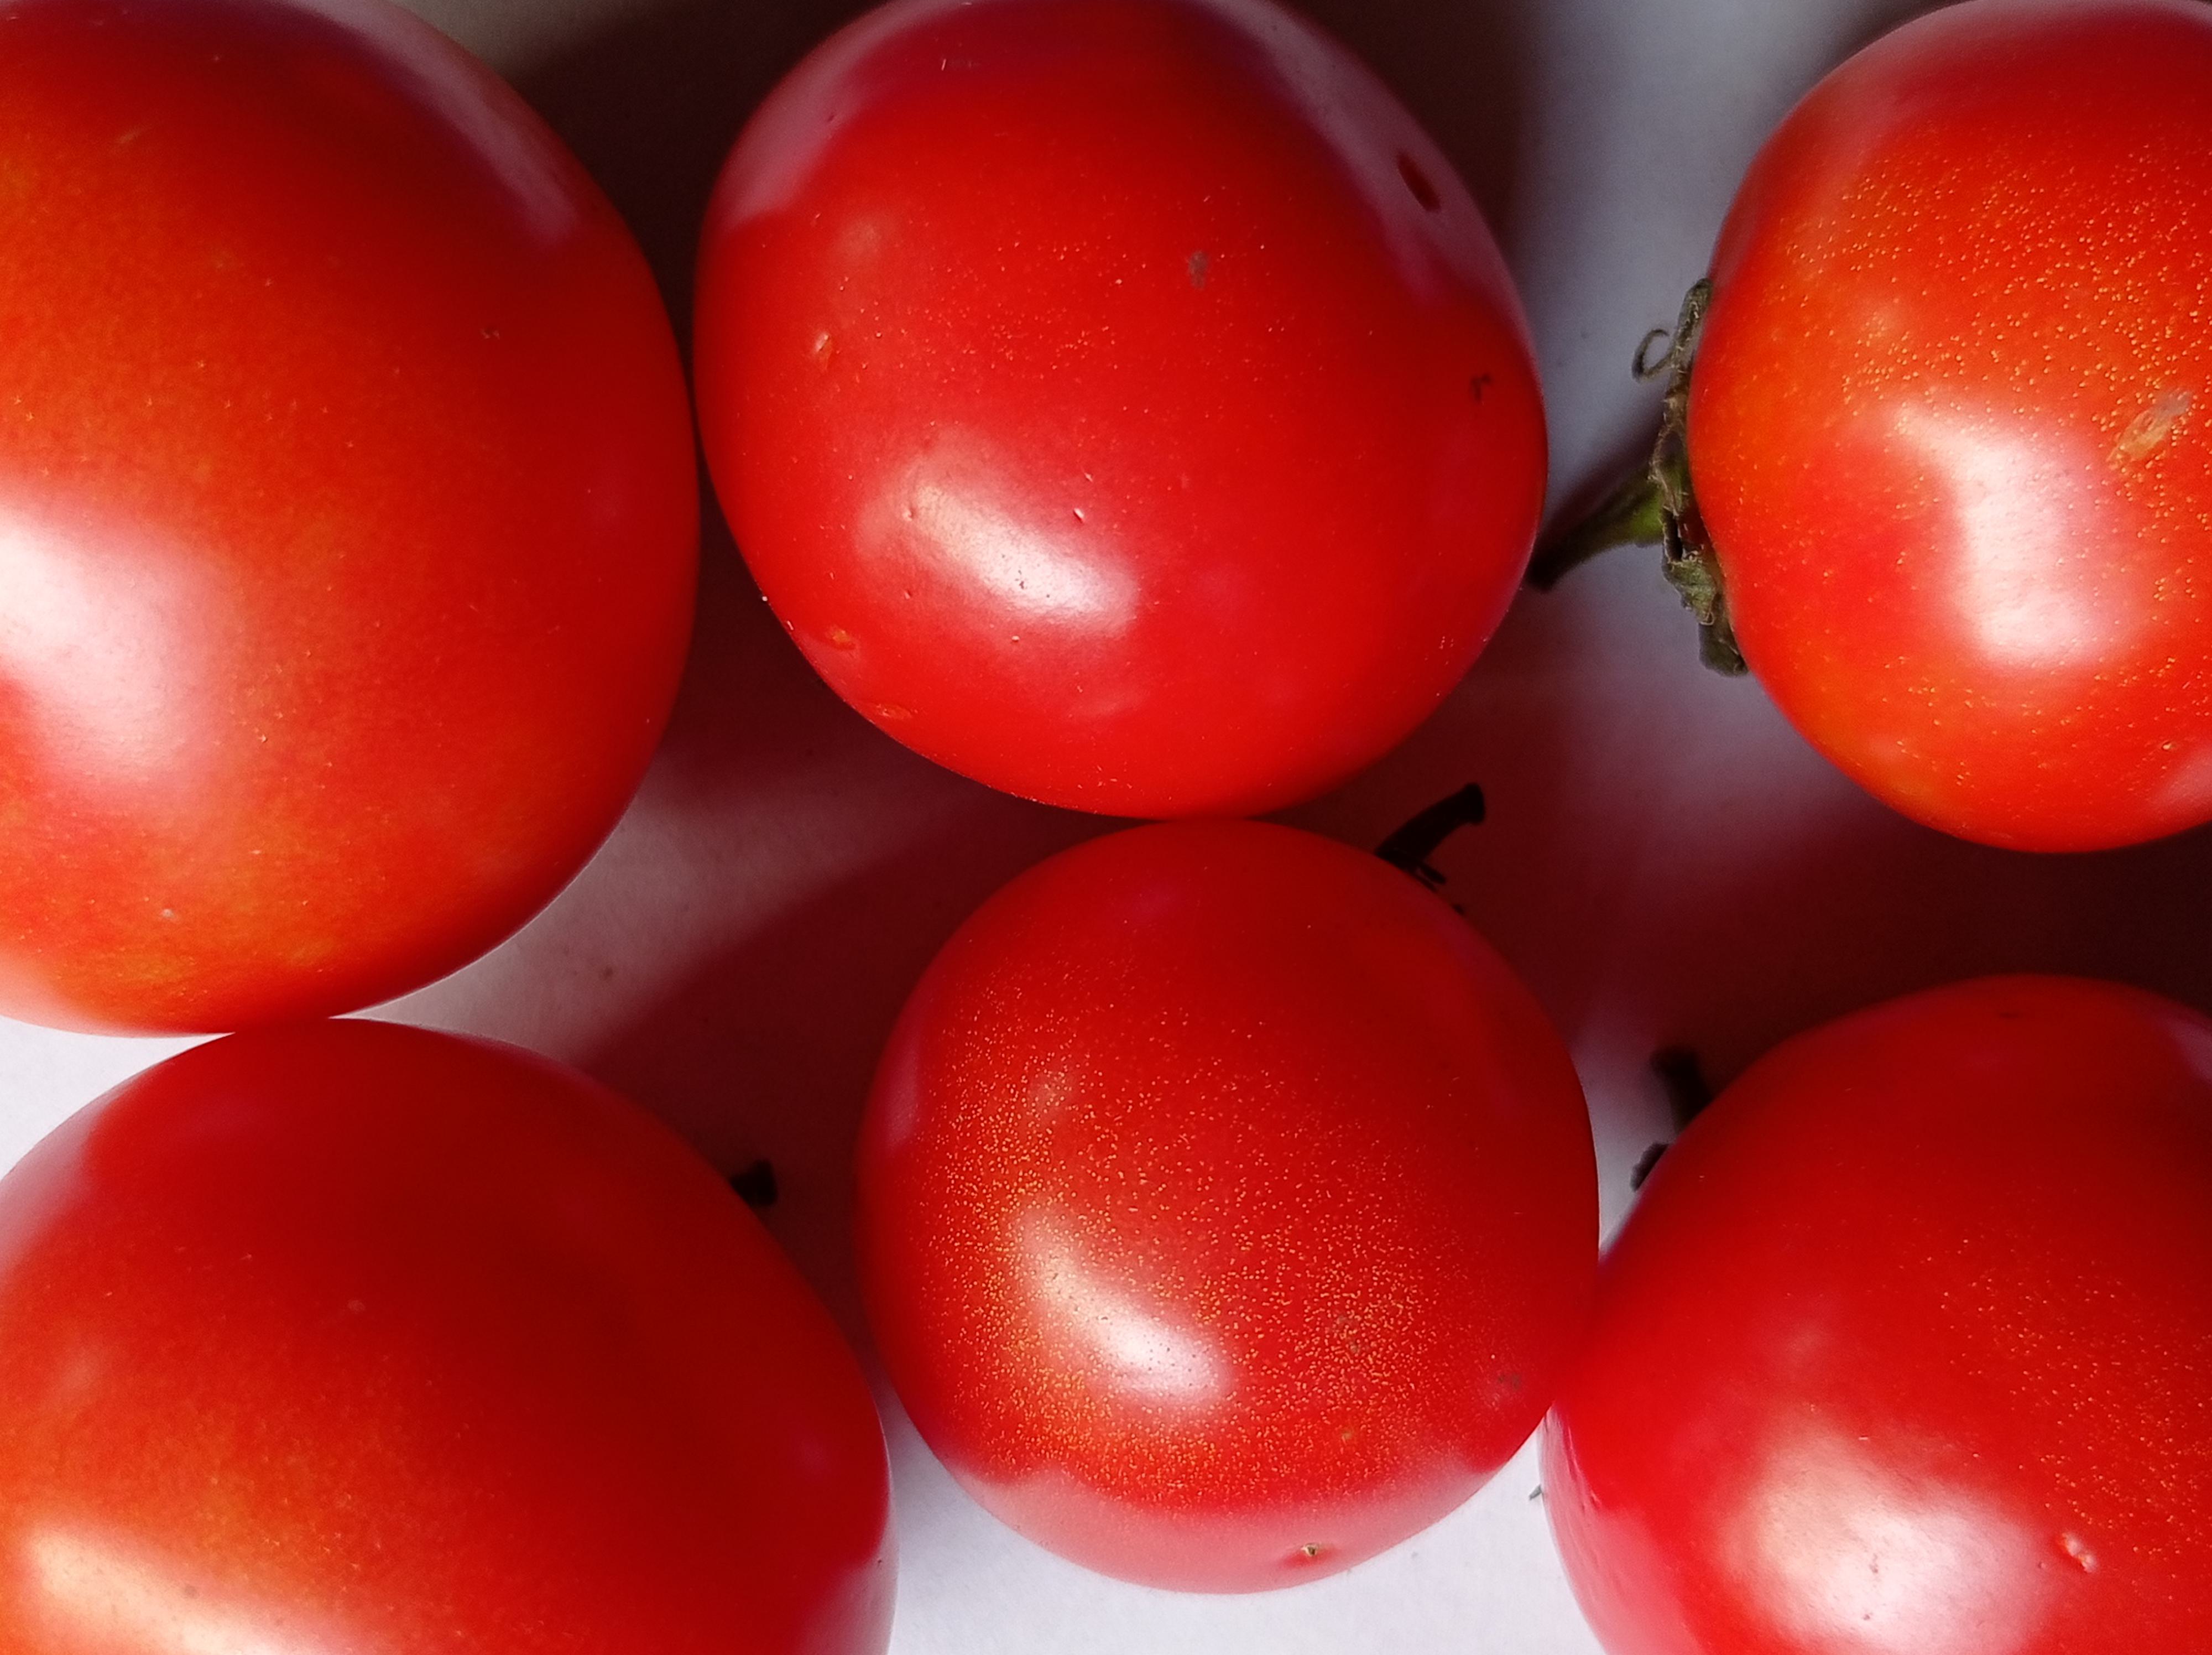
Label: Fresh